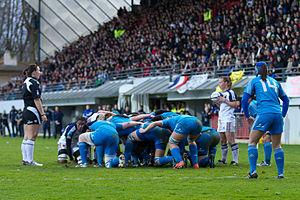
Mêlée lors de la victoire de l'équipe 29-0 du XV de France face à l'Italie durant la 2ème journée du tournoi des 6 nations 2014.